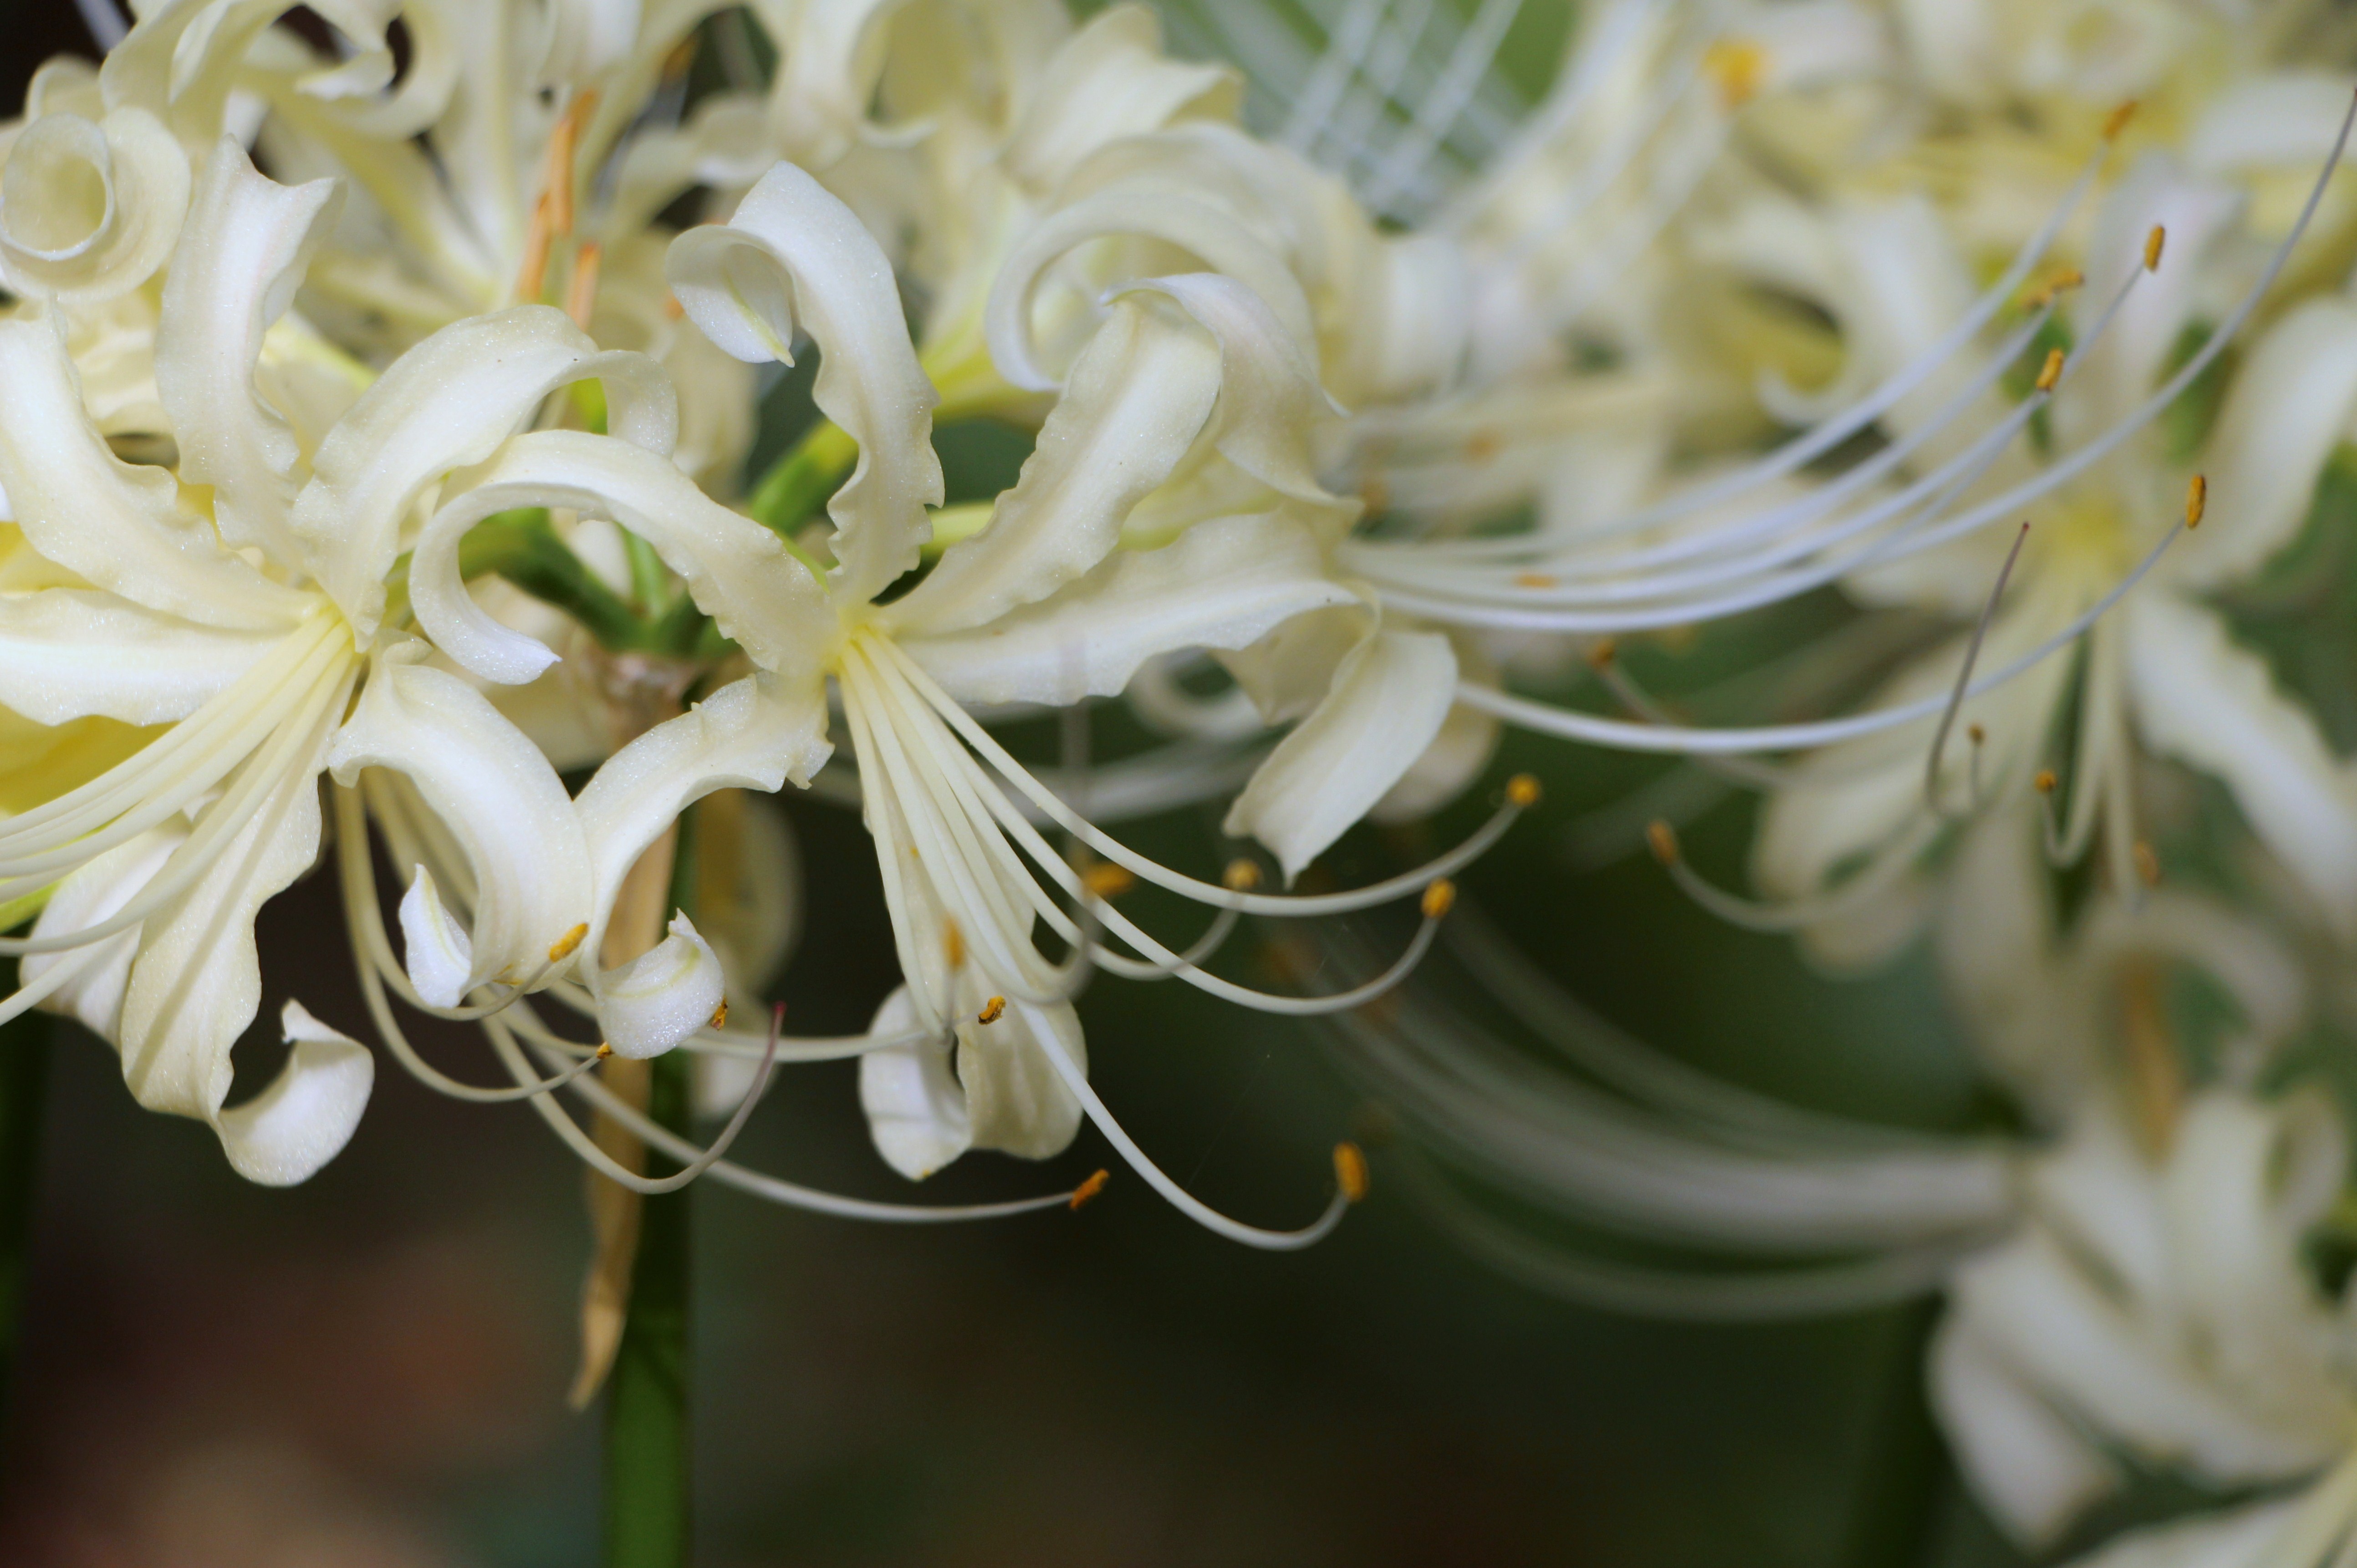
nature, blossom, plant, flower, spring, green, botany, garden, flora, hydrangea, white flower, wildflower, flowers, close up, petals, shrub, lilies, lily, flower garden, bunch of flowers, spring flowers, macro photography, jasmine, flowering plant, botanist, land plant